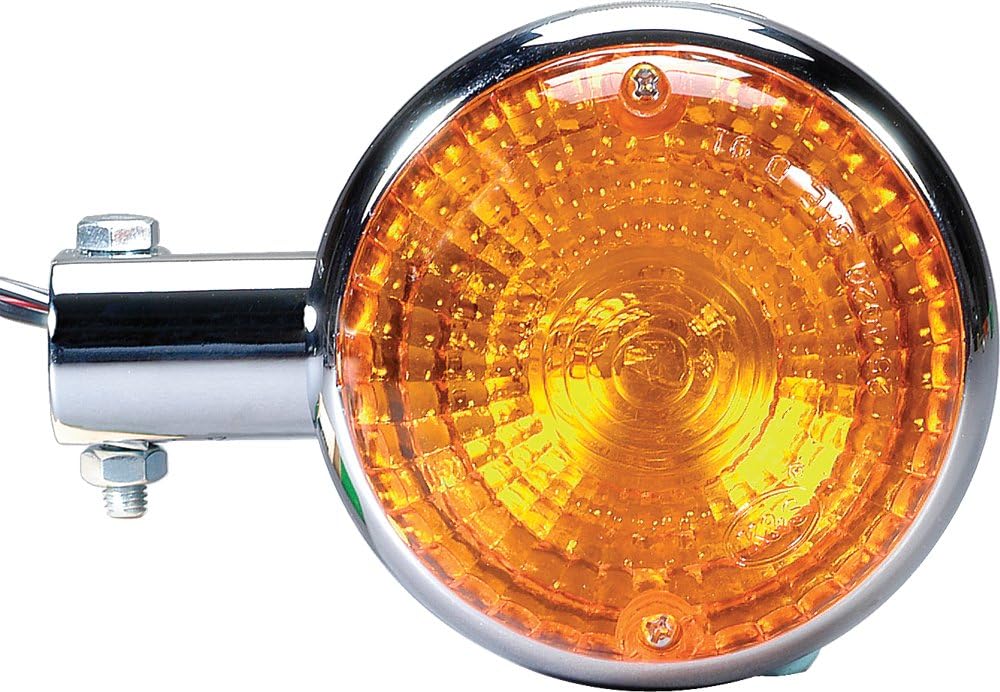
K&S 225-4106 Turn Signal Rear
Category: Automotive
DescriptionDOT Approved Turn Signals Are Exact Replacements of Complete OEM Assemblies, at a Fraction of the Cost Turn Signals Meet or Exceed All Government Requirements for Light Output and Durability and Are Legal for All Street or Dual-Purpose Motorcycles Amber Bulbs Must Be Used With Clear LensesFits the Following Yamaha Models: VIRAGO 250 1995-2009 VIRAGO 535 1990, 1993-1999 V-STAR 650 CLASSIC 1998-2004 MAXIM 700 1985-1986 VIRAGO 700 1984-1987, 1997 VIRAGO 750 1988-1997 VIRAGO 1100 1989-1998 V-STAR 1100 2000-2003 V-MAX 1986-2004 ROYAL STAR VENTURE 1996-2005 ROAD STAR 1999-2003 V-STAR 1100 SILVERADO 2004
Features: DOT approved turn signals are exact replacements of complete OEM assemblies, at a fraction of the cost